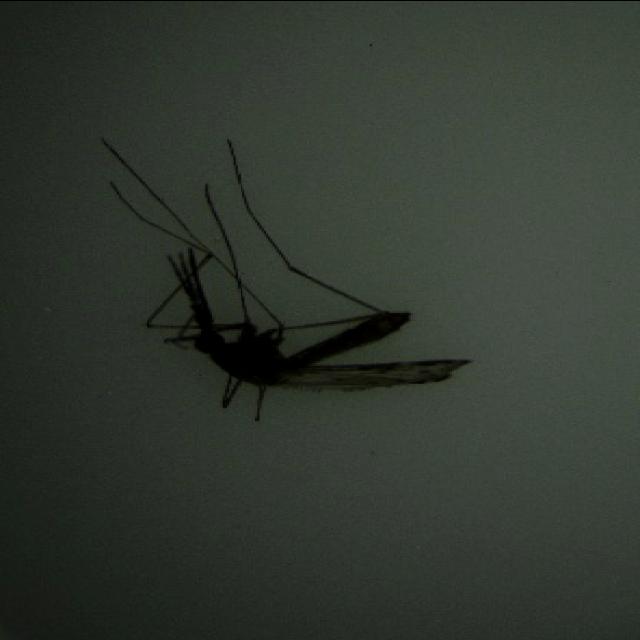
Species: anopheles_sinensis